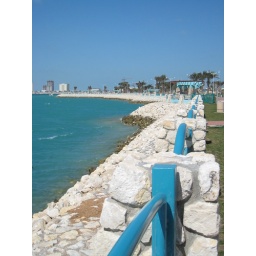
blue water and sky offset by turquoise railings